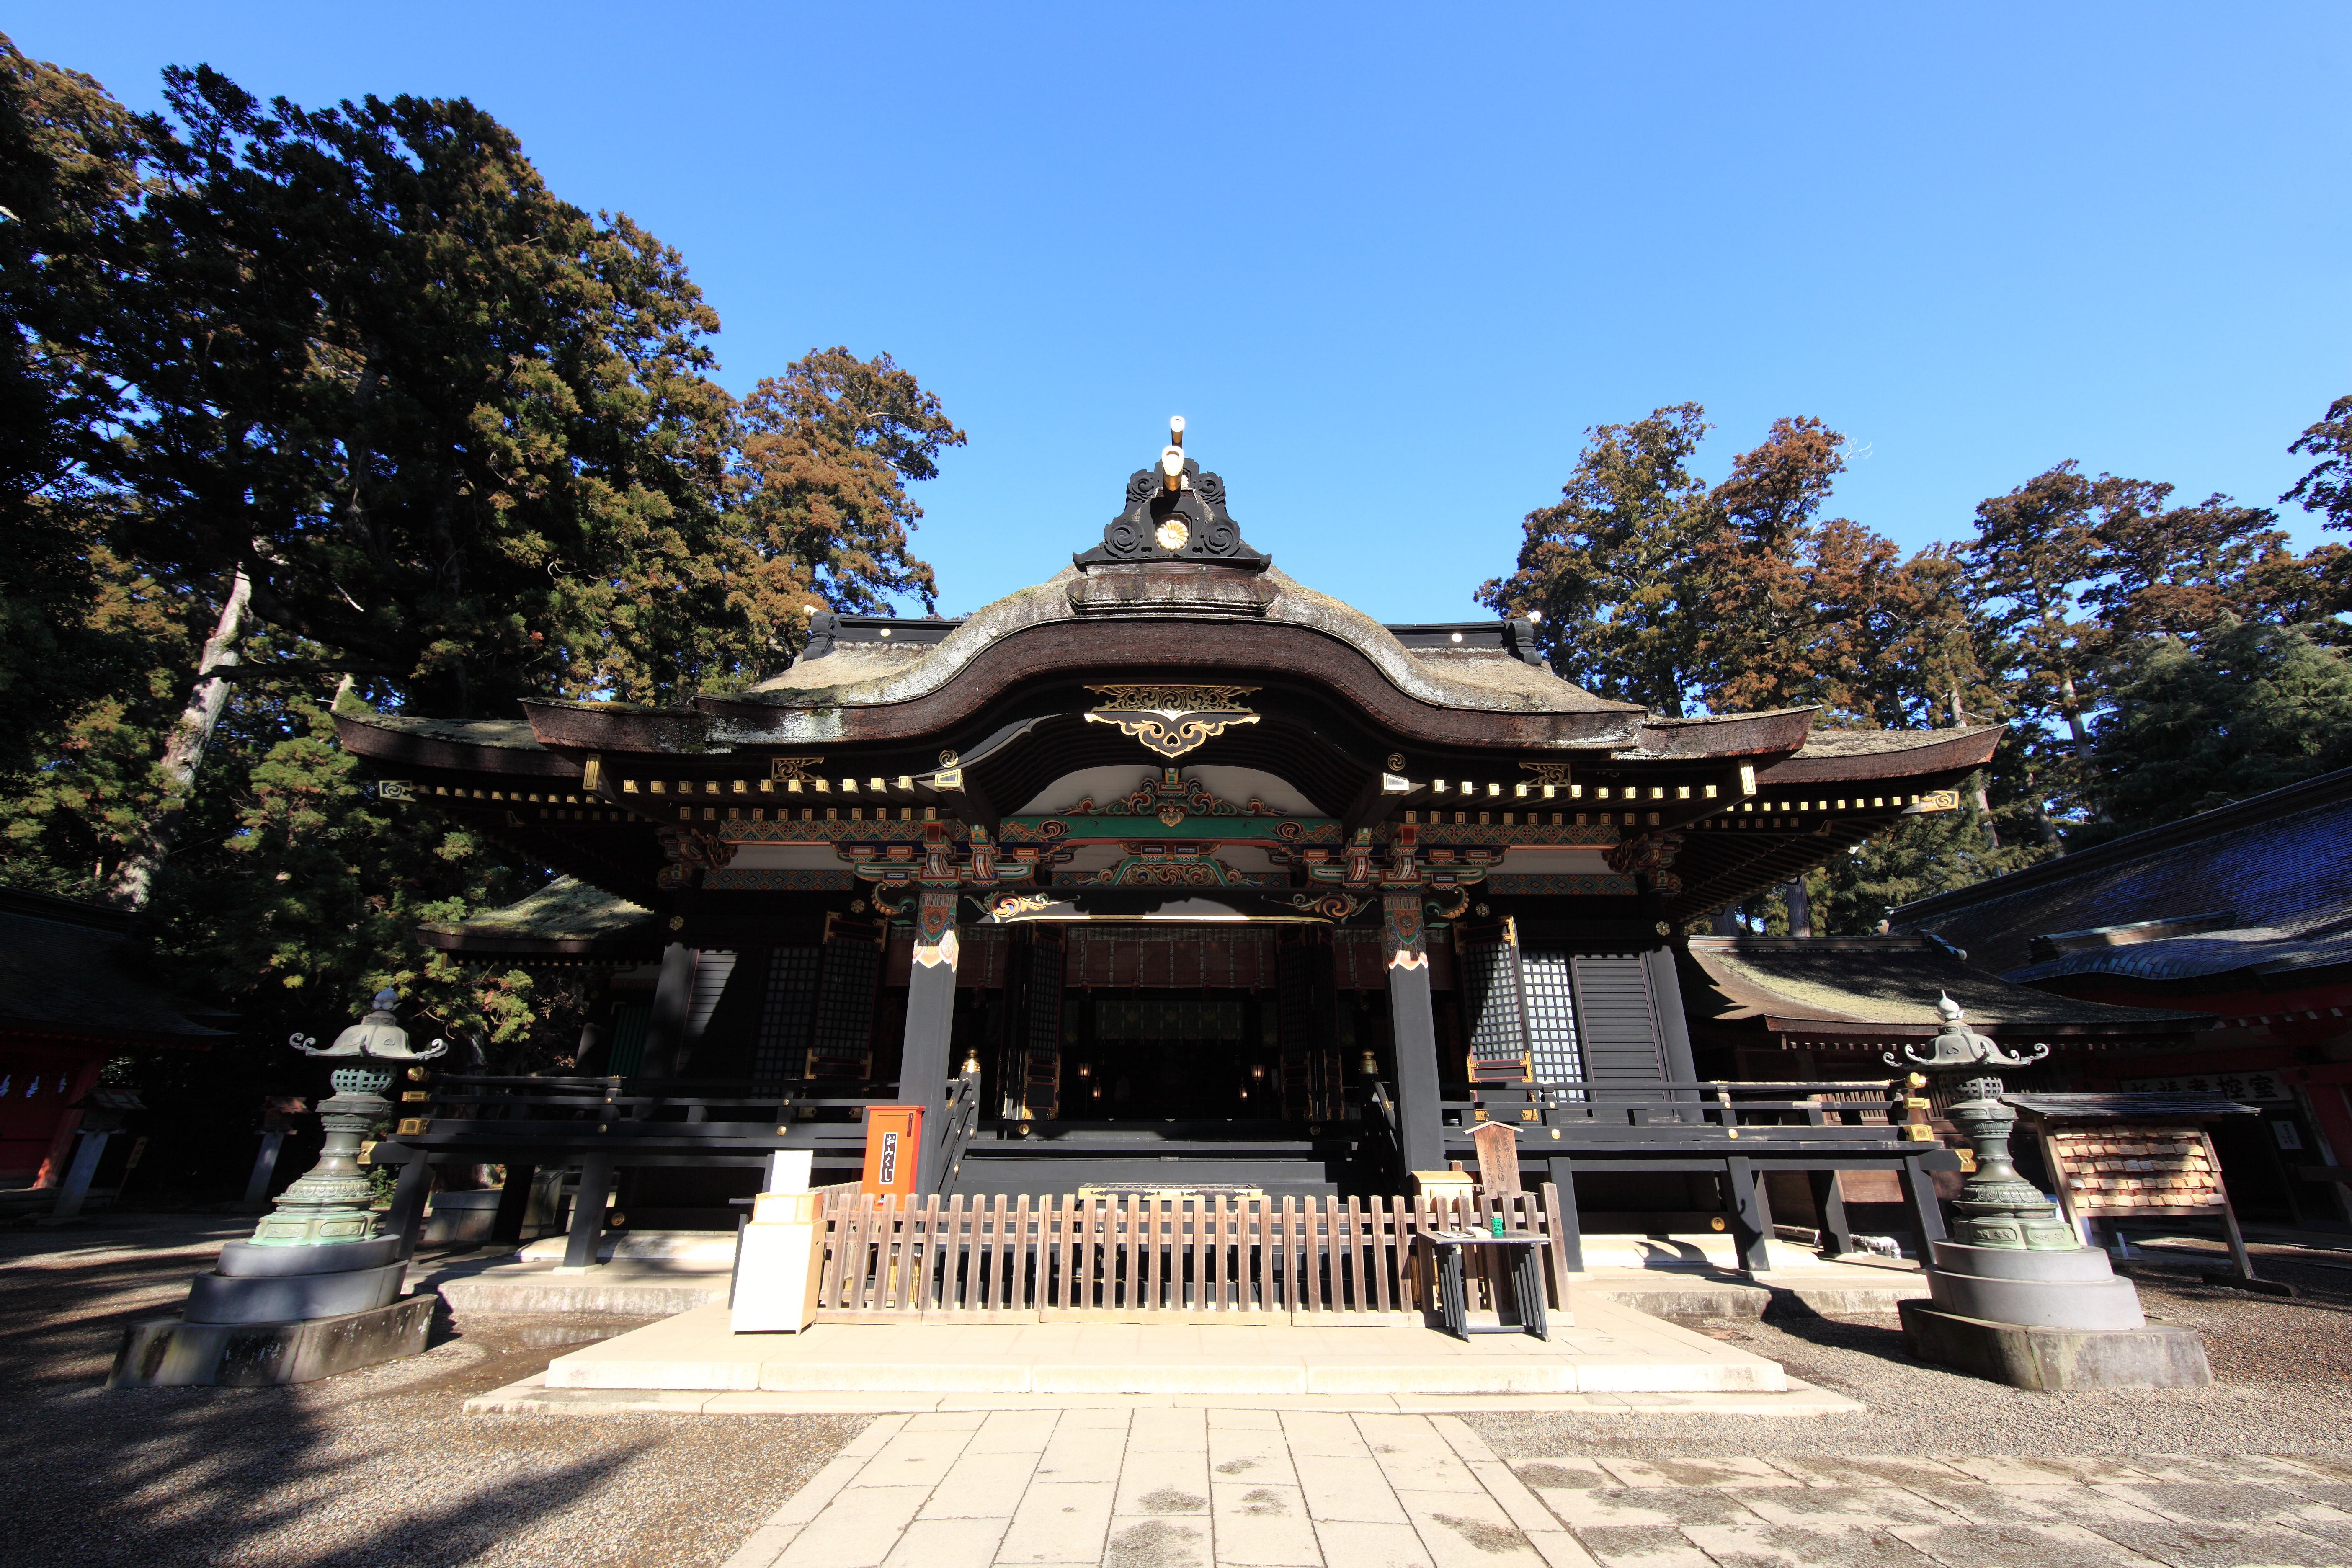
architecture, building, palace, high, place of worship, religious, cool image, temple, japanese, shrine, 5d, style, hires, chinese architecture, markii, hi, res, resolution, chiba, pagoda, canonef14mmf28liiusm, katori, shinto shrine